Chikuhei Nakajima

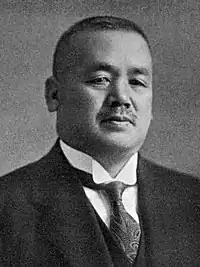
Chikuhei Nakajima

, was a Japanese businessman, naval engineer, naval officer, and politician who was most notable for having founded Nakajima Aircraft Company in 1917, a major supplier of airplanes in the Empire of Japan. He also served as a cabinet minister.